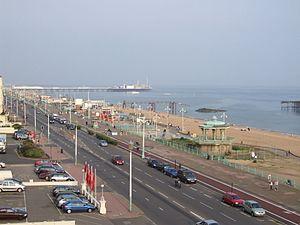
La jetée de Brighton une jetée aménagée en complexe de loisirs situé à Brighton sur la côte sud de l'Angleterre.